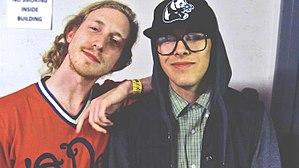
Asher Paul Roth, né le 11 août 1985 à Morrisville, Pennsylvanie, est un rappeur américain. Il est connu pour son single I Love College. Roth publie son premier album Asleep in the Bread Aisle, le 20 avril 2009, sur les labels Universal Motown, SRC Records et Schoolboy Records. Roth quitte par la suite Schoolboy Records fin 2012, à cause de divergences créatives avec son ancien manager Scooter Braun. En 2013, Roth signe avec le label indépendant Federal Prism, sous lequel il publie son deuxième album, RetroHash.